Shenandoah River

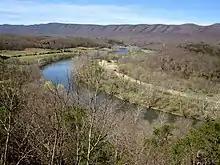
The South Fork Shenandoah River, with Massanutten Mountain in the background, as viewed from an overlook in Shenandoah River State Park

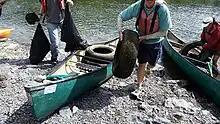
Volunteers cleaning up the river, 2015

The South Fork is formed at Port Republic in southern Rockingham County, by the confluence of the North River and South River. It flows northeast in a tight meandering course, past Elkton and Shenandoah, through Page Valley, with the Blue Ridge Mountains to the east and the Massanutten Mountain range to the west.